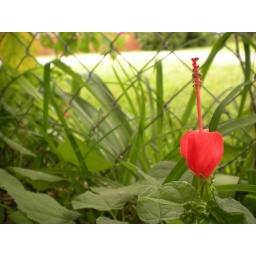
flower by the fence 2